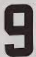
Number: 9